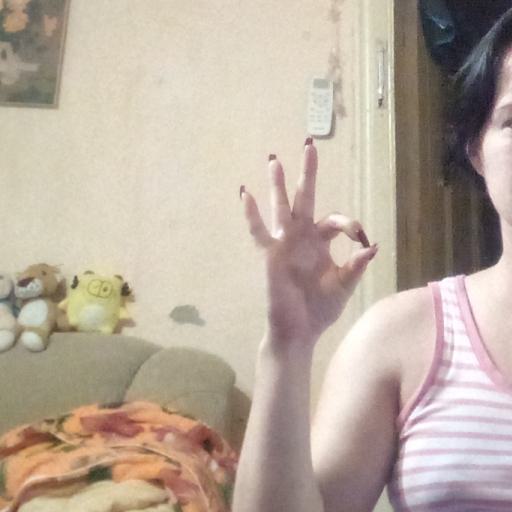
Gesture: ok